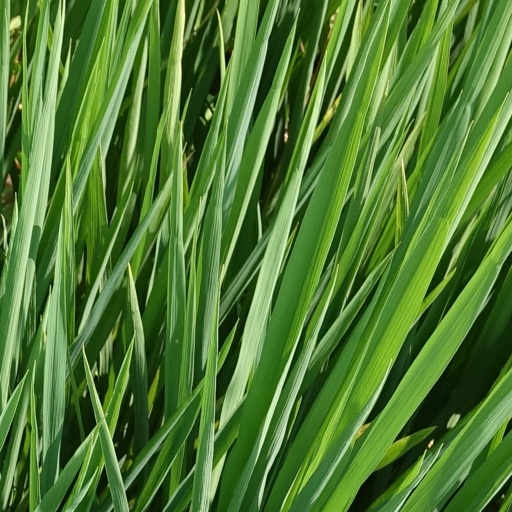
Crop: rice